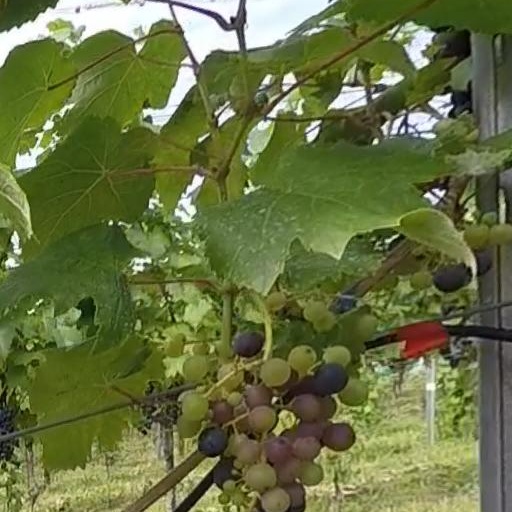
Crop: grape